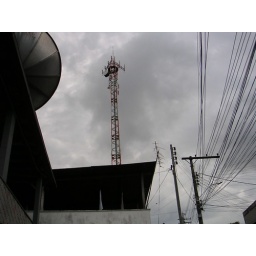
Cell phone transmitter towers over satellite TV, power, telephone and Internet cables.